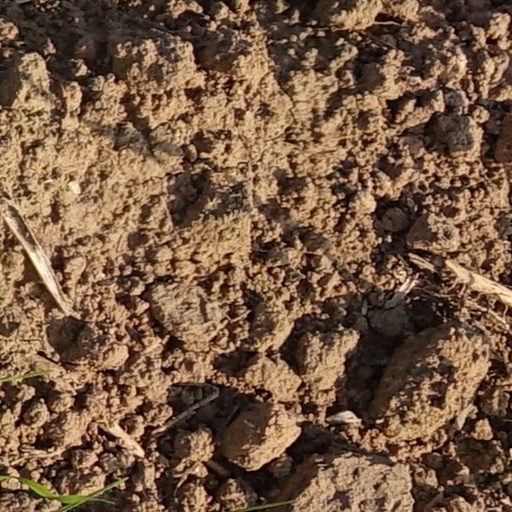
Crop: wheat